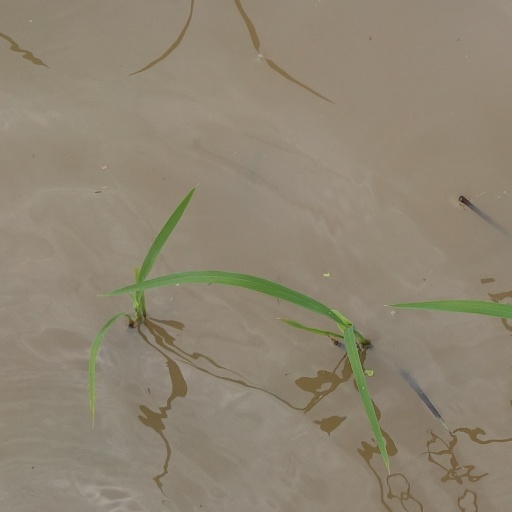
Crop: rice